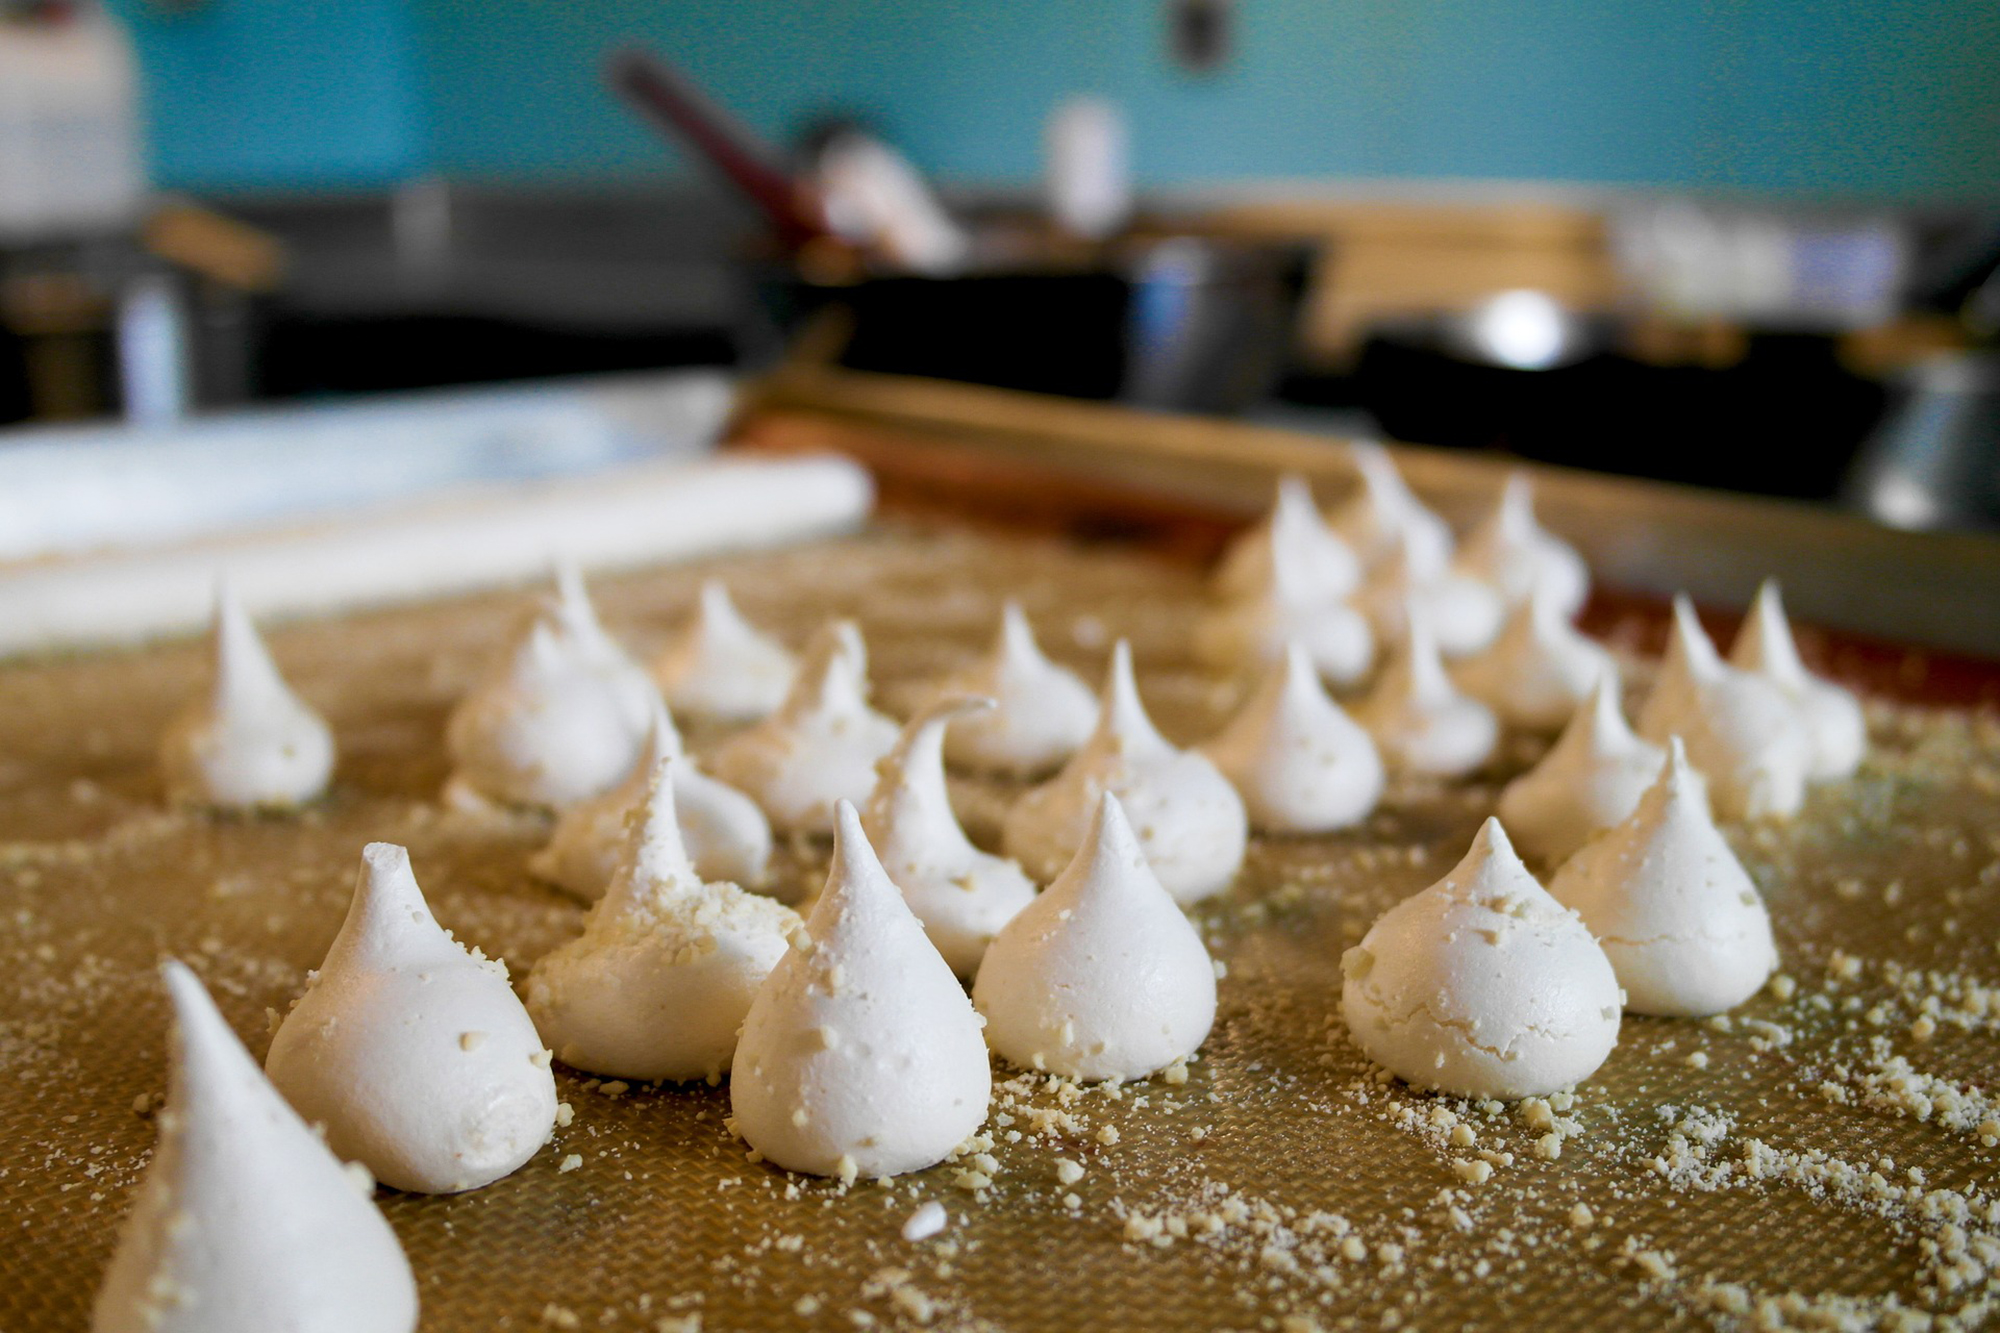
white, egg, cuisine, food, dish, ingredient, meringue, comfort food, dessert, produce